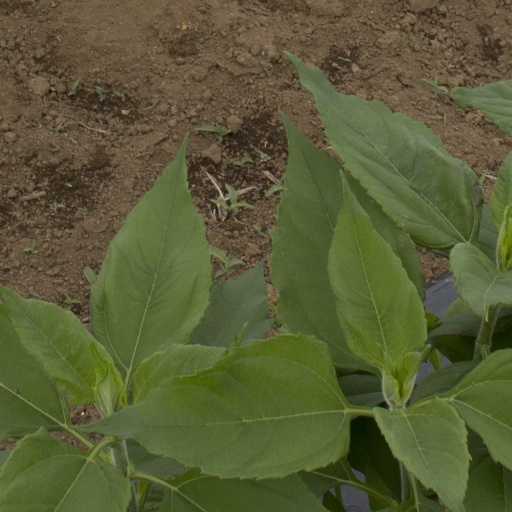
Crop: Jerusalem artichoke